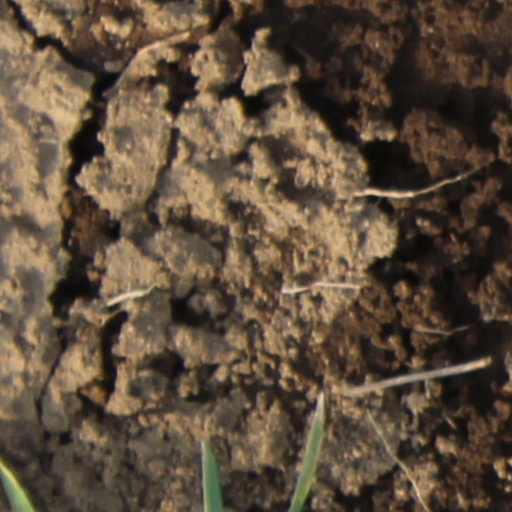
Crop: wheat